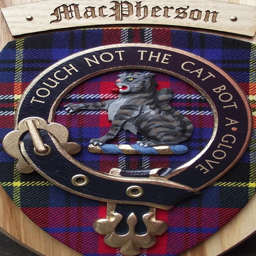
emblem and motto touch not the cat but a glove .